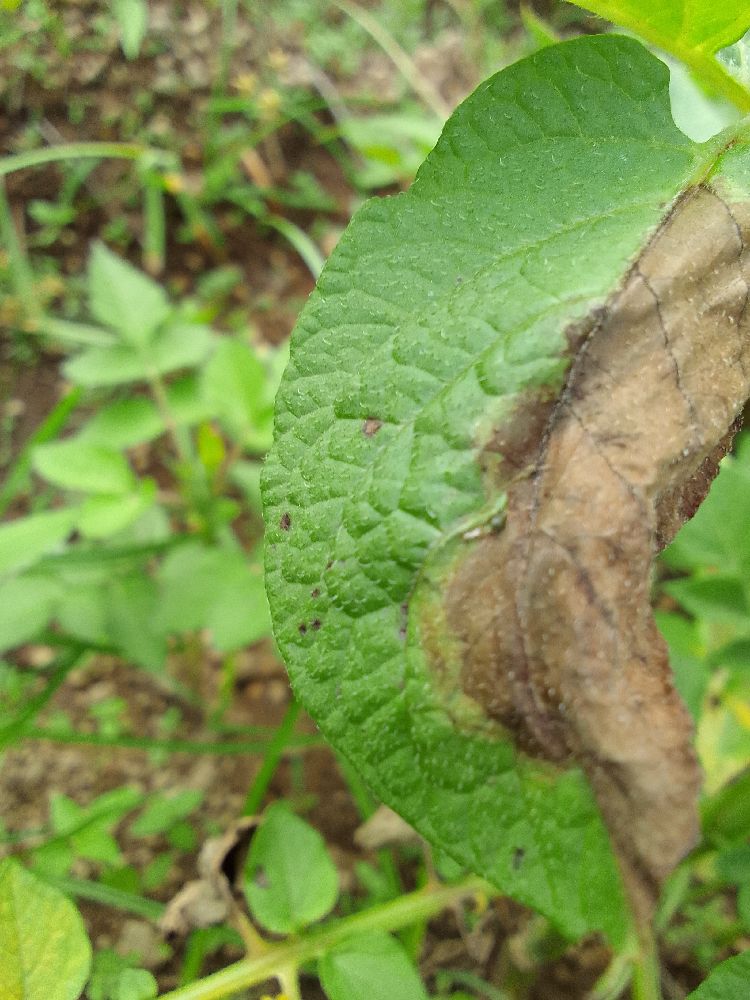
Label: Late blight